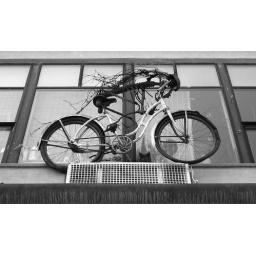
I love the cat in the window